John Archer (American politician)

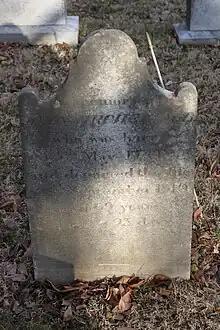
Grave of Archer in Churchville Presbyterian Church cemetery

Archer died at his country home, "Medical Hall", near Churchville, Maryland, on September 28, 1810, and is interred in the Churchville Presbyterian Church cemetery.